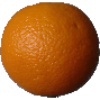
Label: Orange 1